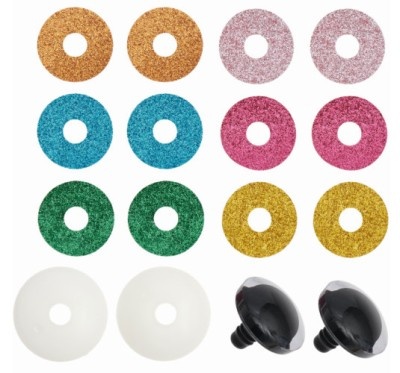
Safety eyes for cuddly toys 20mm
Safety eyes for cuddly toys, 1 pair, 6 colors 20 mm Warning! Not suitable for children under 3 years. Small parts that can be swallowed!
Brand: Universal Yarn
Category: Arts & Entertainment > Hobbies & Creative Arts > Arts & Crafts > Art & Crafting Materials > Embellishments & Trims